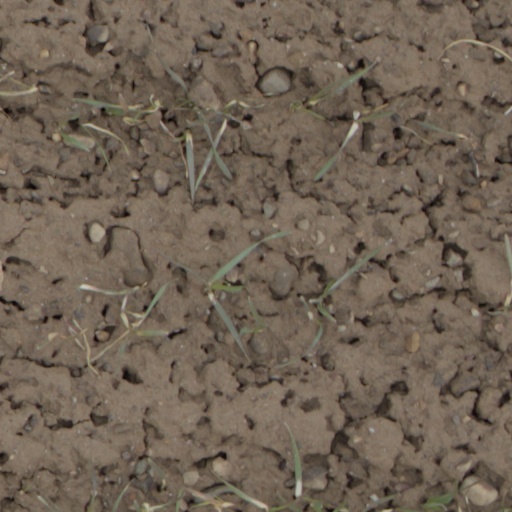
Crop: wheat